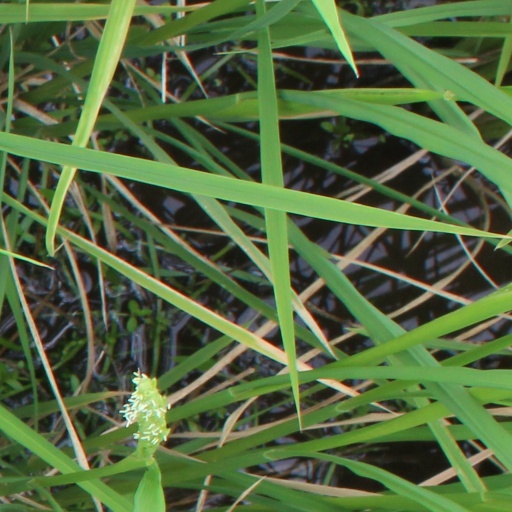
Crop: rice